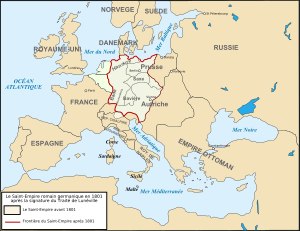
Freden i Lunéville
Det Hellige Romerske Rige efter fredstraktaten.
Freden i Lunéville blev sluttet den 9. februar 1801, da Joseph Bonaparte underskrev på vegne af Frankrig, mens greve Ludwig von Cobenzl underskrev på vegne af Østrig og Det tysk-romerske Rige.